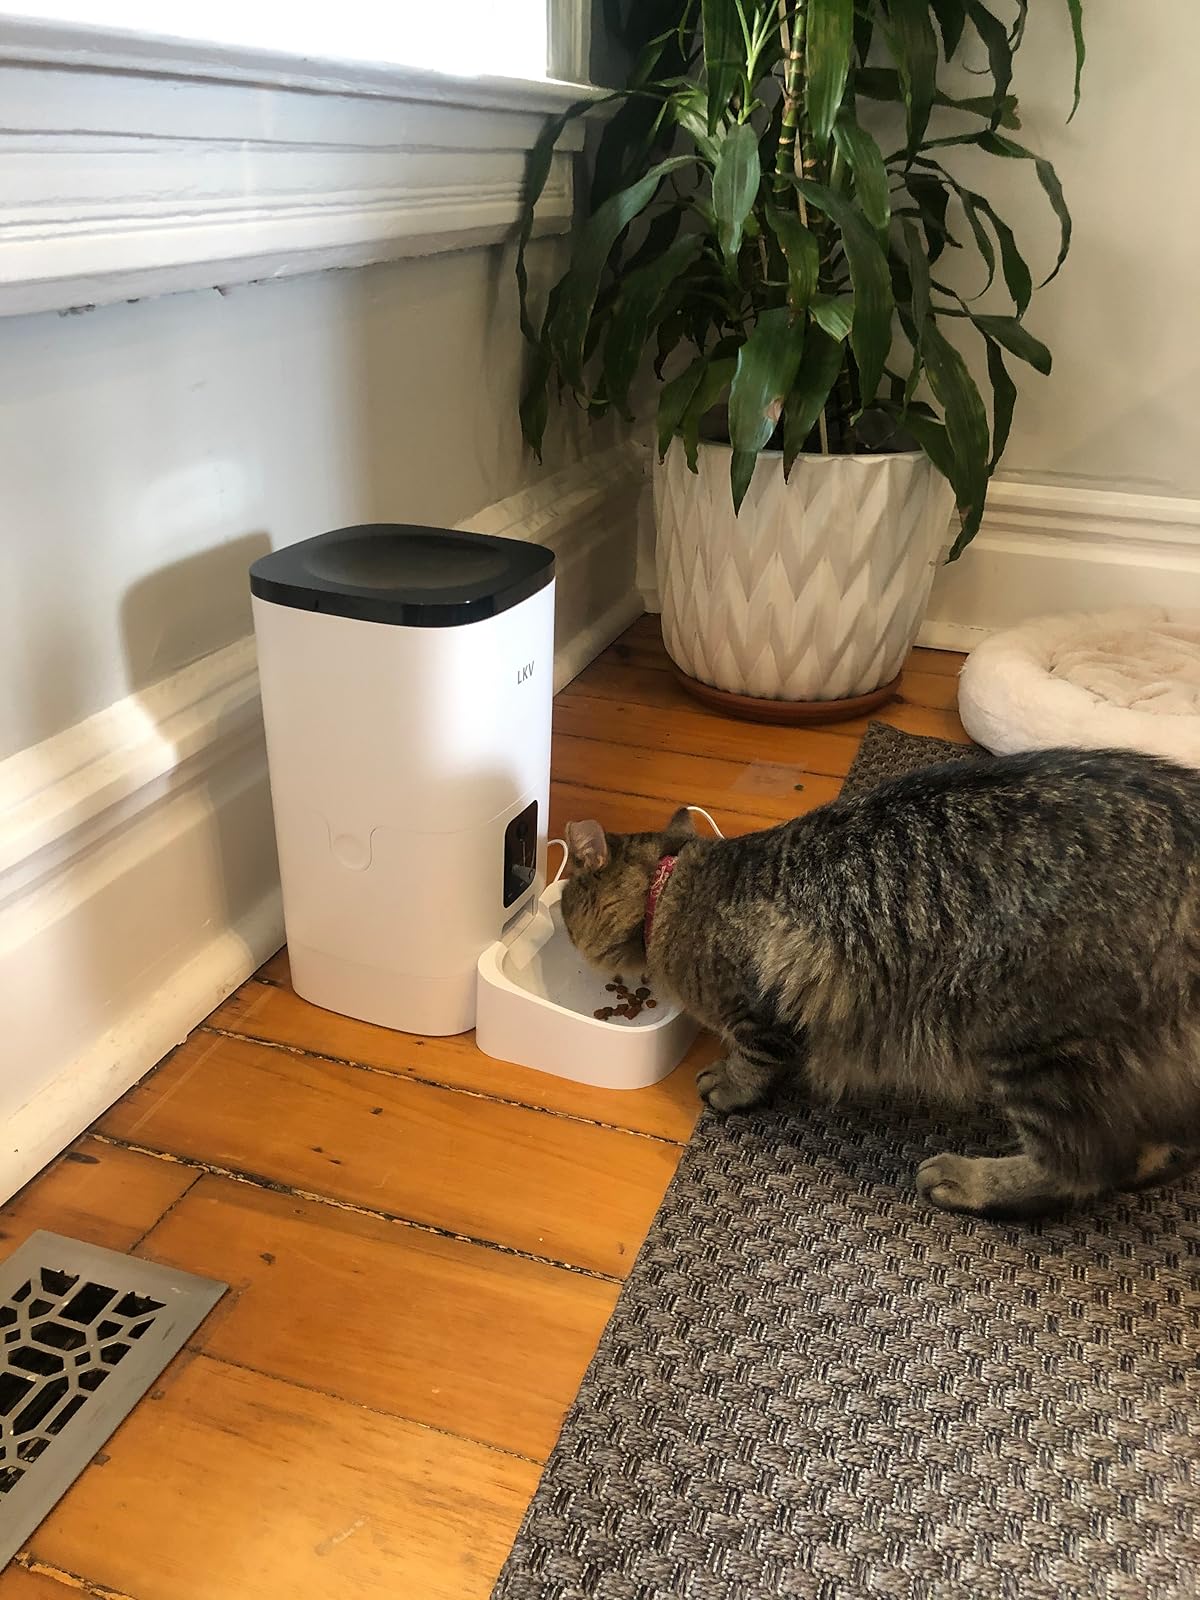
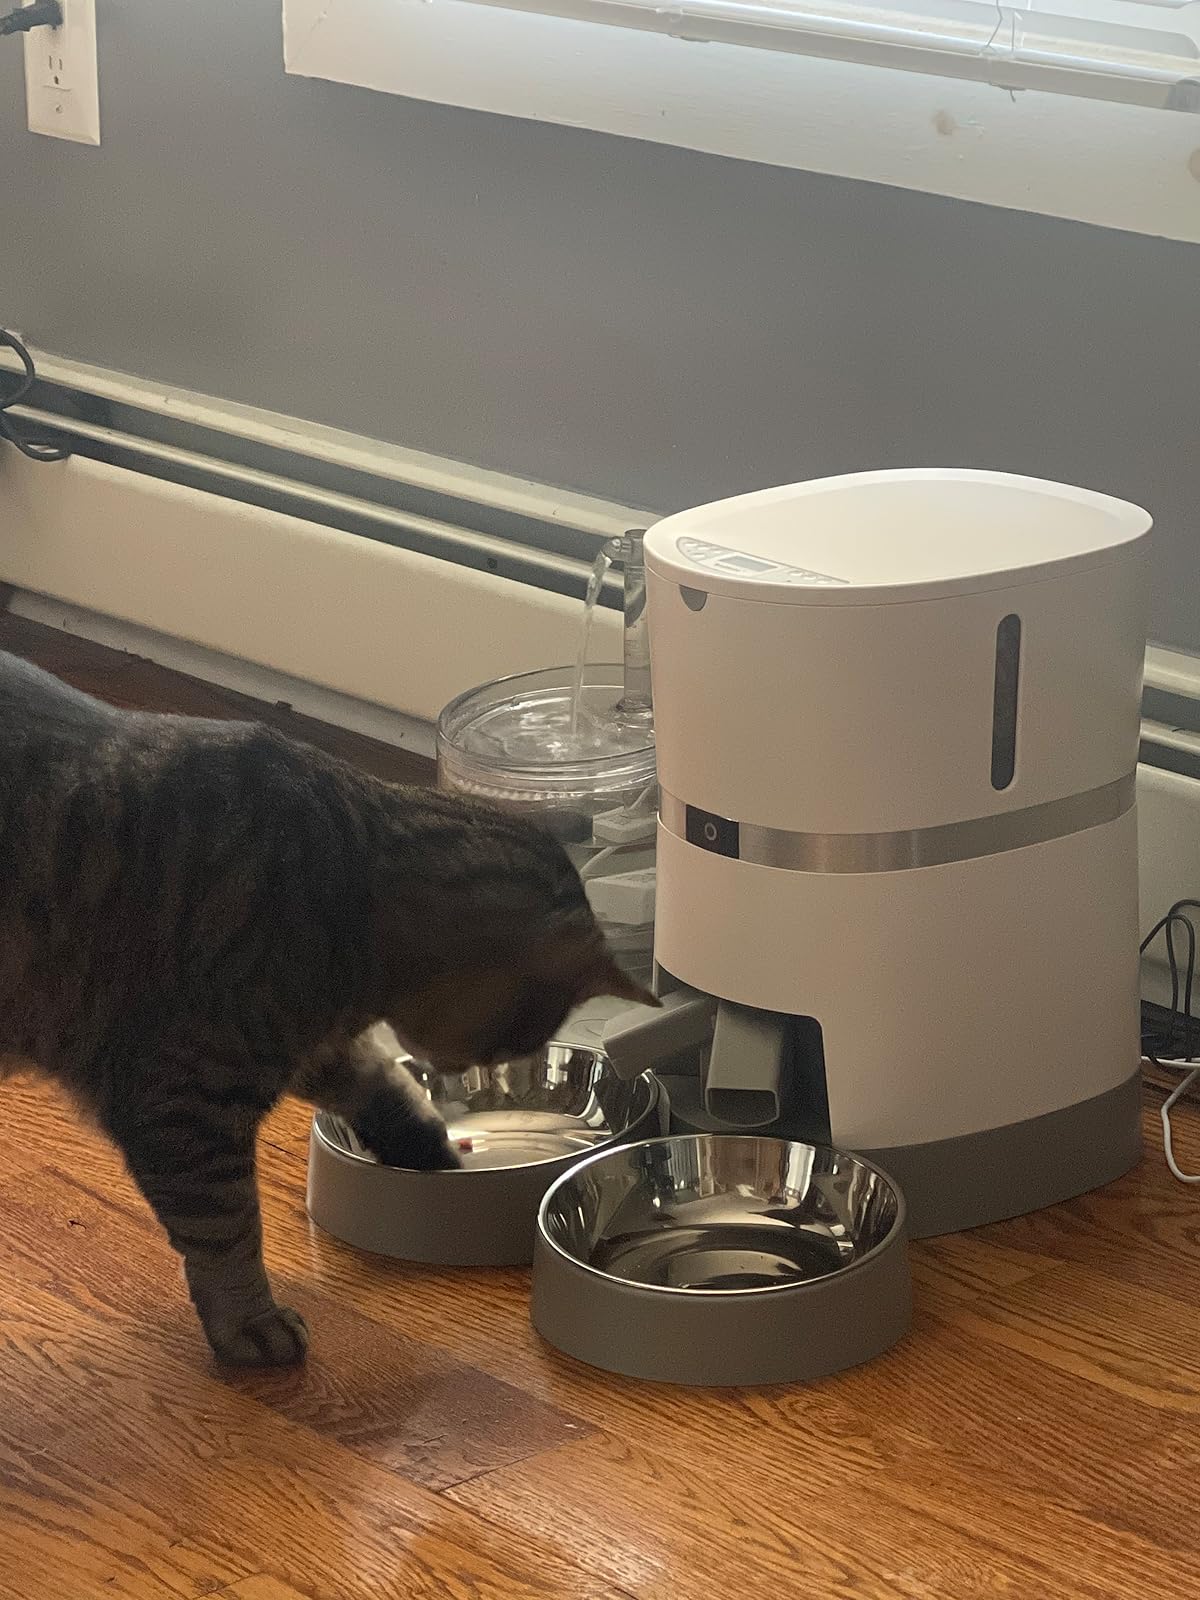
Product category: items_feeder
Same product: no